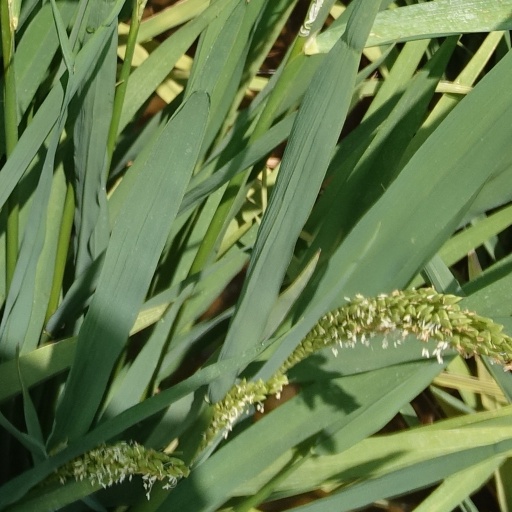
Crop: rice